Greene County Courthouse (Iowa)

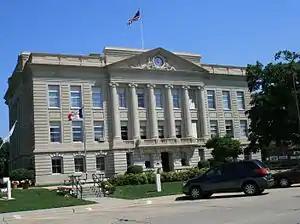

The Greene County Courthouse, located in Jefferson, Iowa, United States, was built in 1918. It was individually listed on the National Register of Historic Places in 1978 as a part of the County Courthouses in Iowa Thematic Resource. In 2011, it was included as a contributing property in the Jefferson Square Commercial Historic District. The courthouse is the third structure to house court functions and county administration. The courthouse features the Mahany Tower, a 120 feet bell tower.